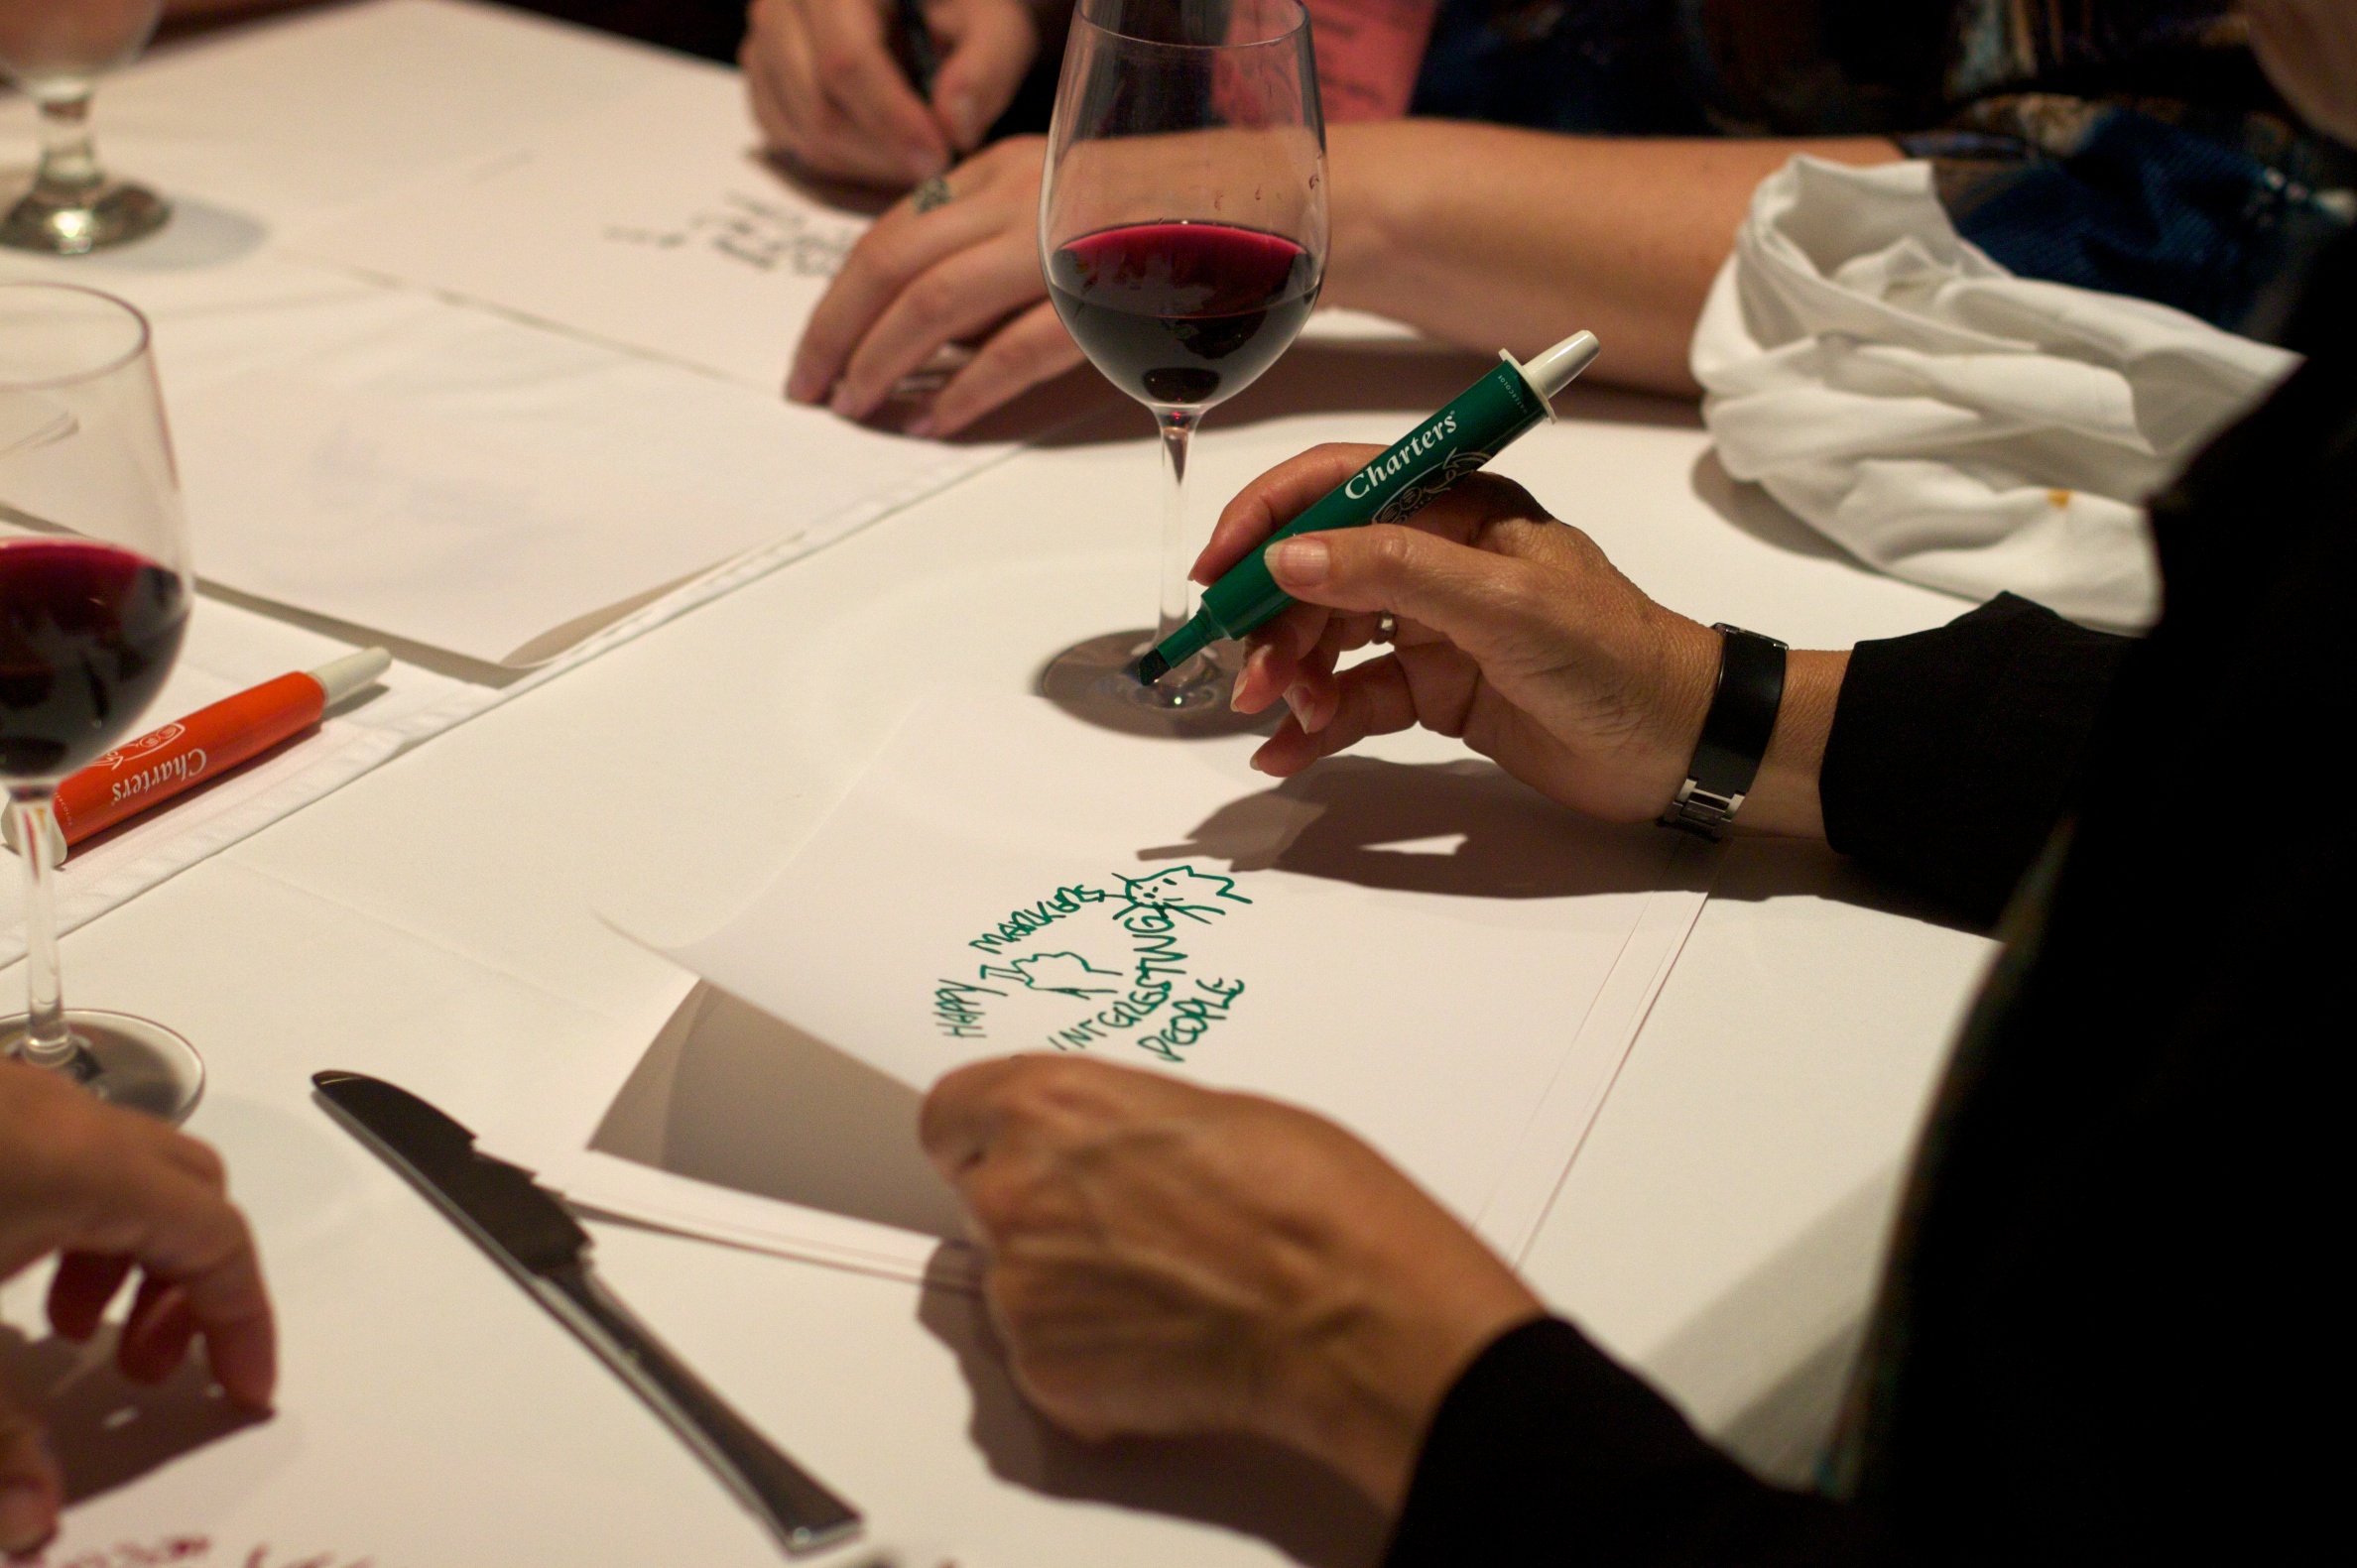
writing, art, design, calligraphy, ifvp2010, sense